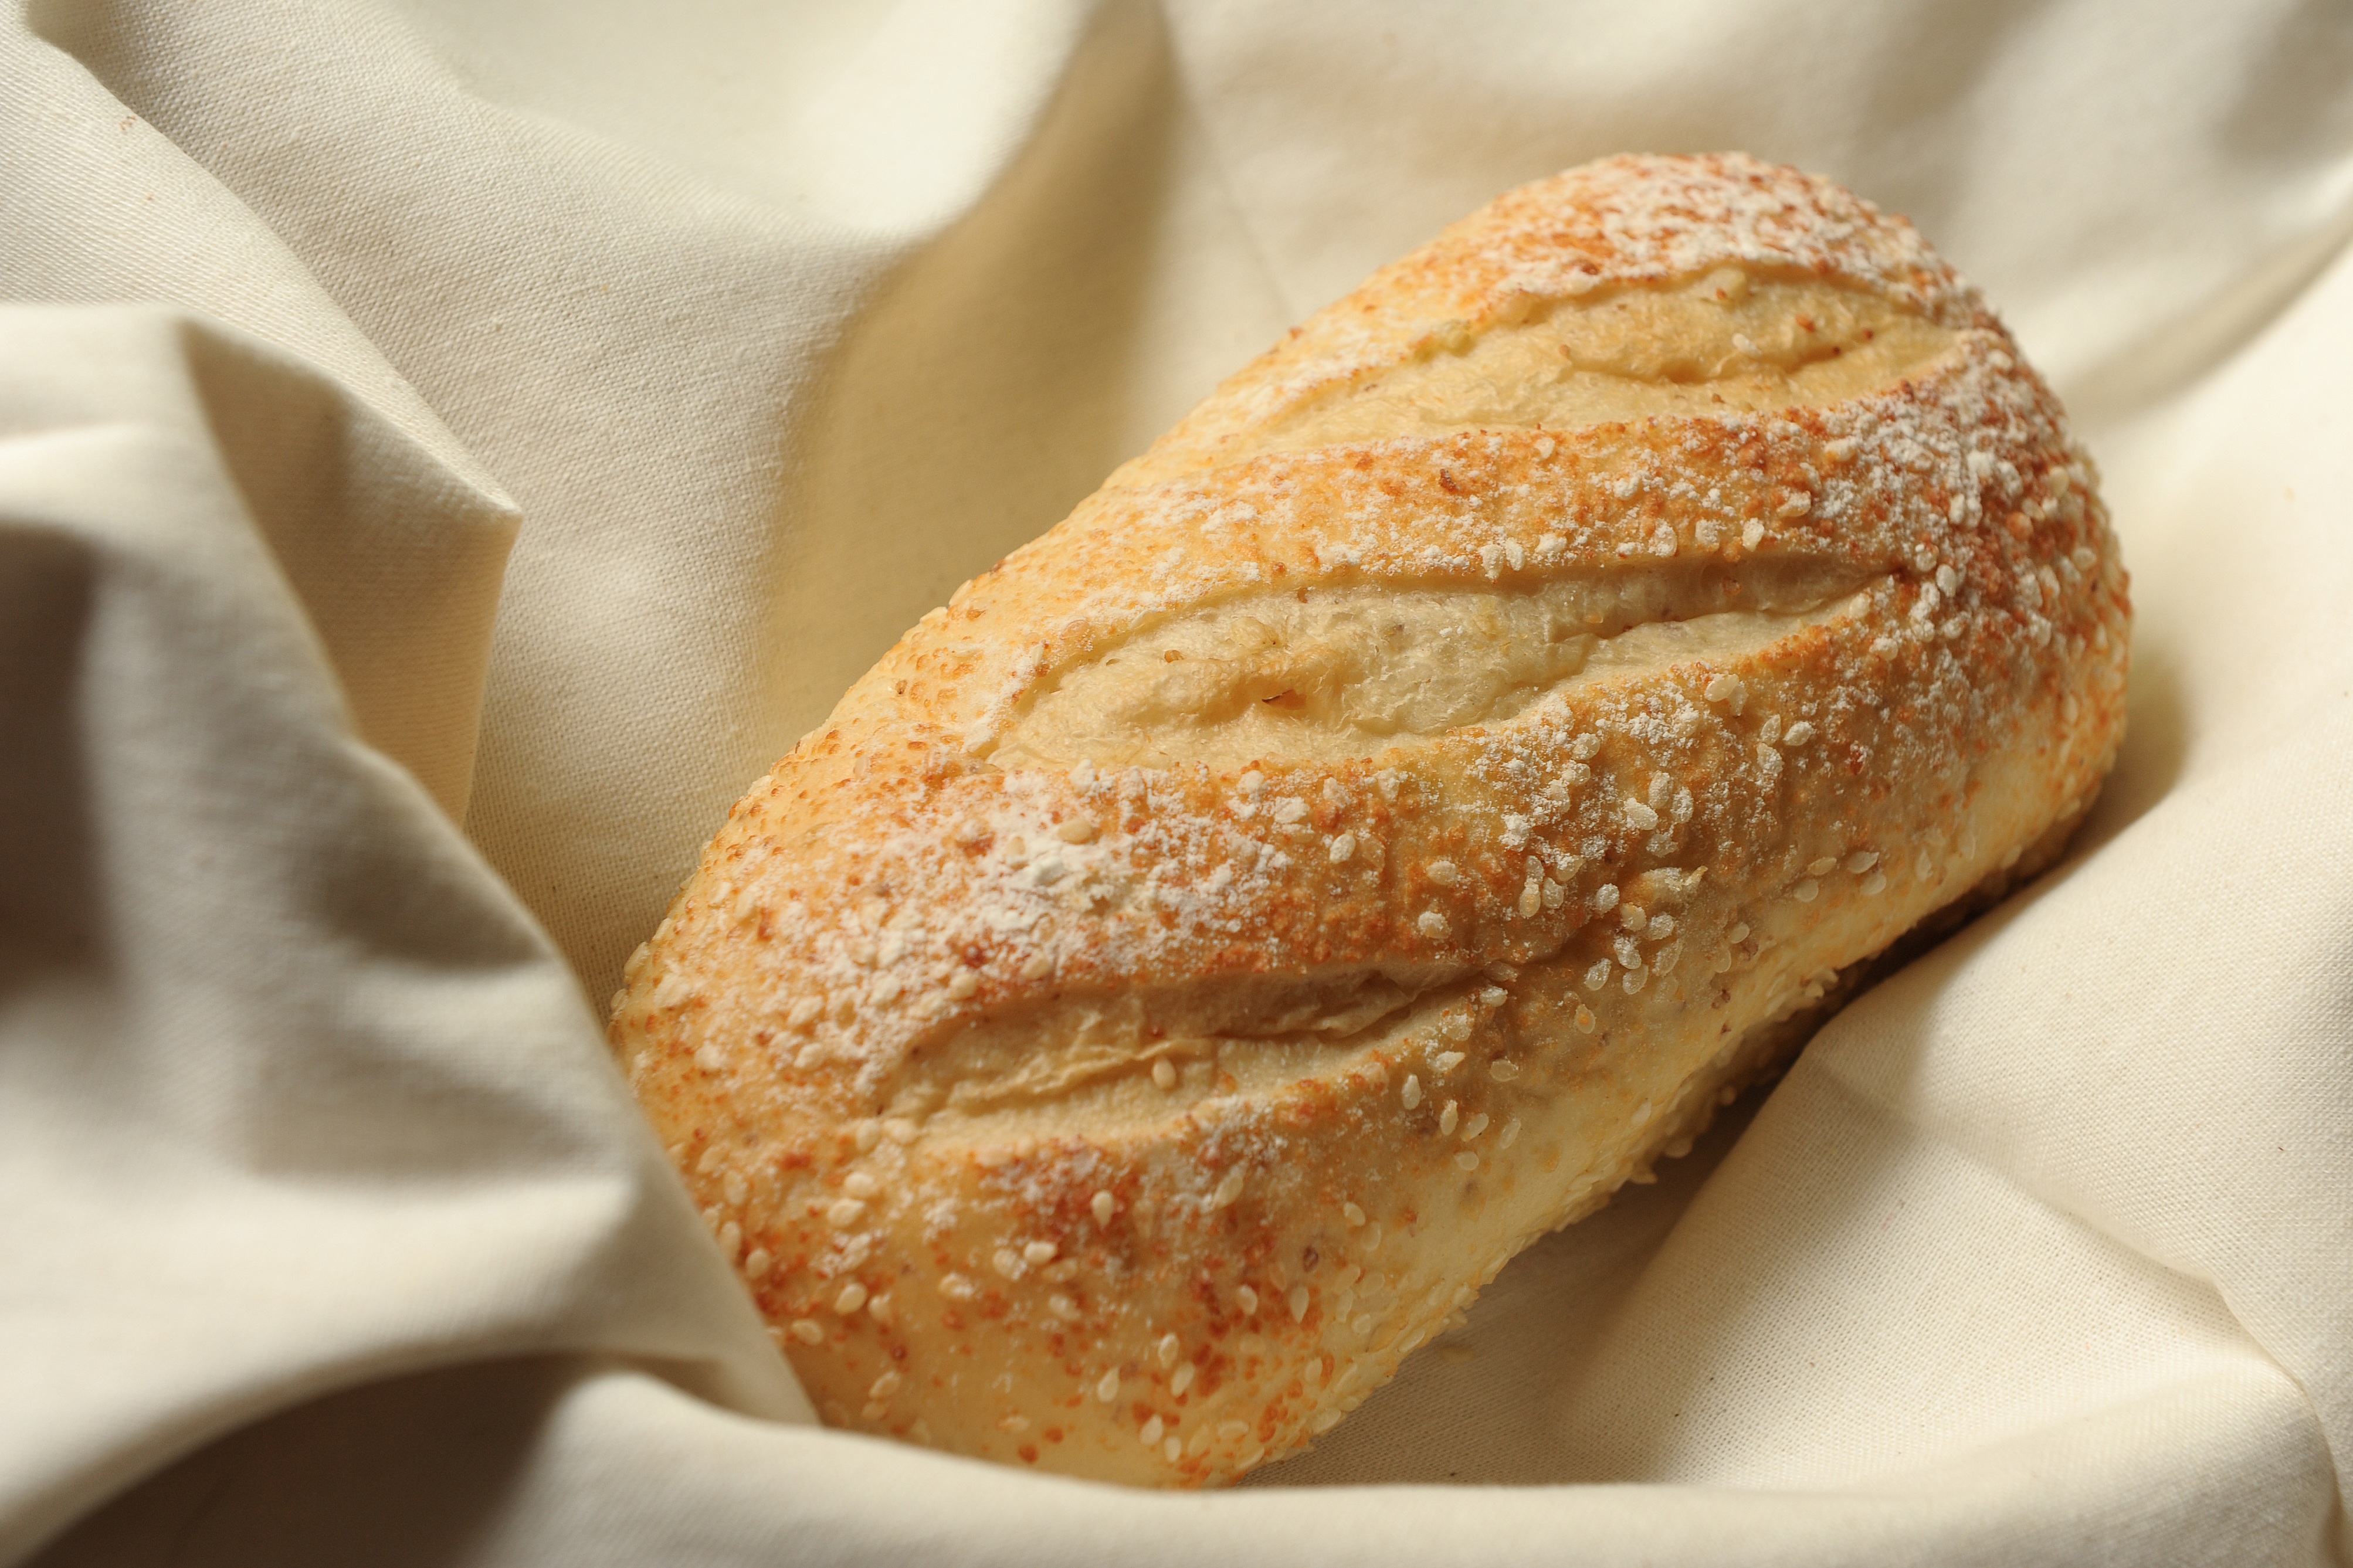
dish, meal, food, breakfast, baking, dessert, cuisine, cake, bread, health, ciabatta, carbohydrates, baked goods, flavor